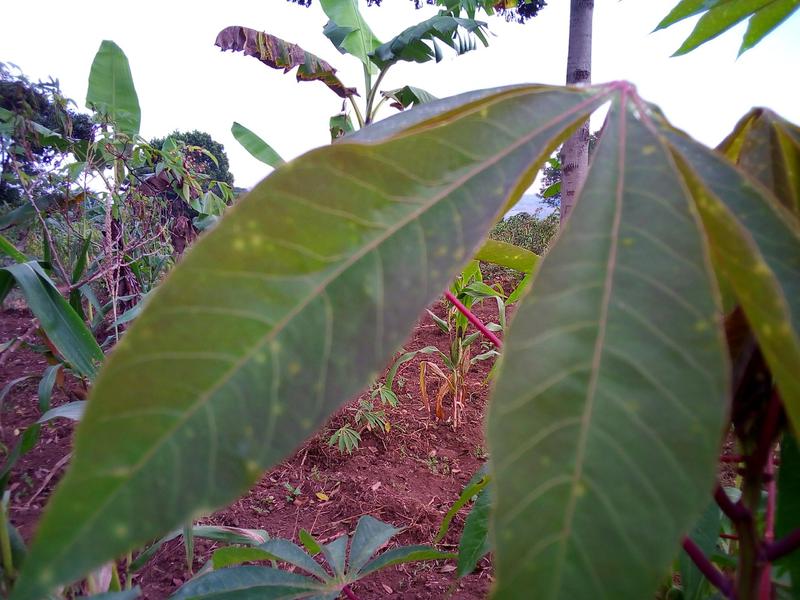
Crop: cassava
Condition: green_mottle